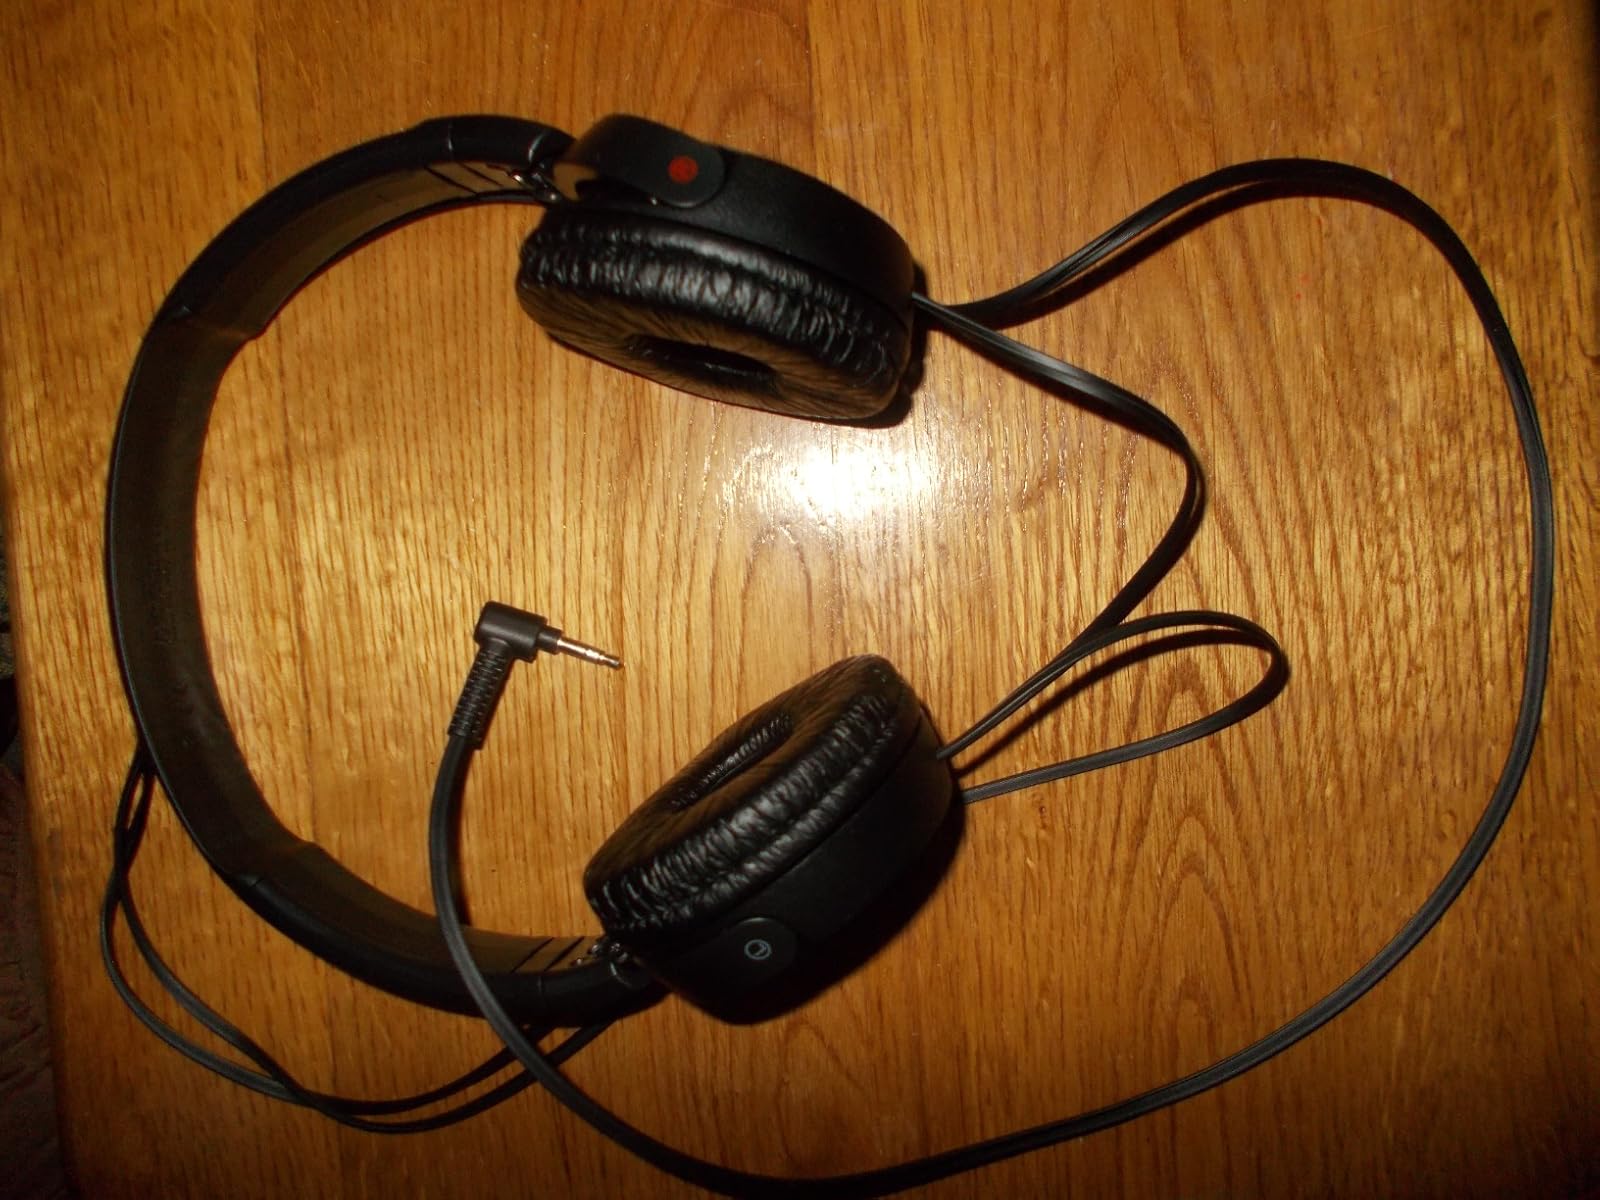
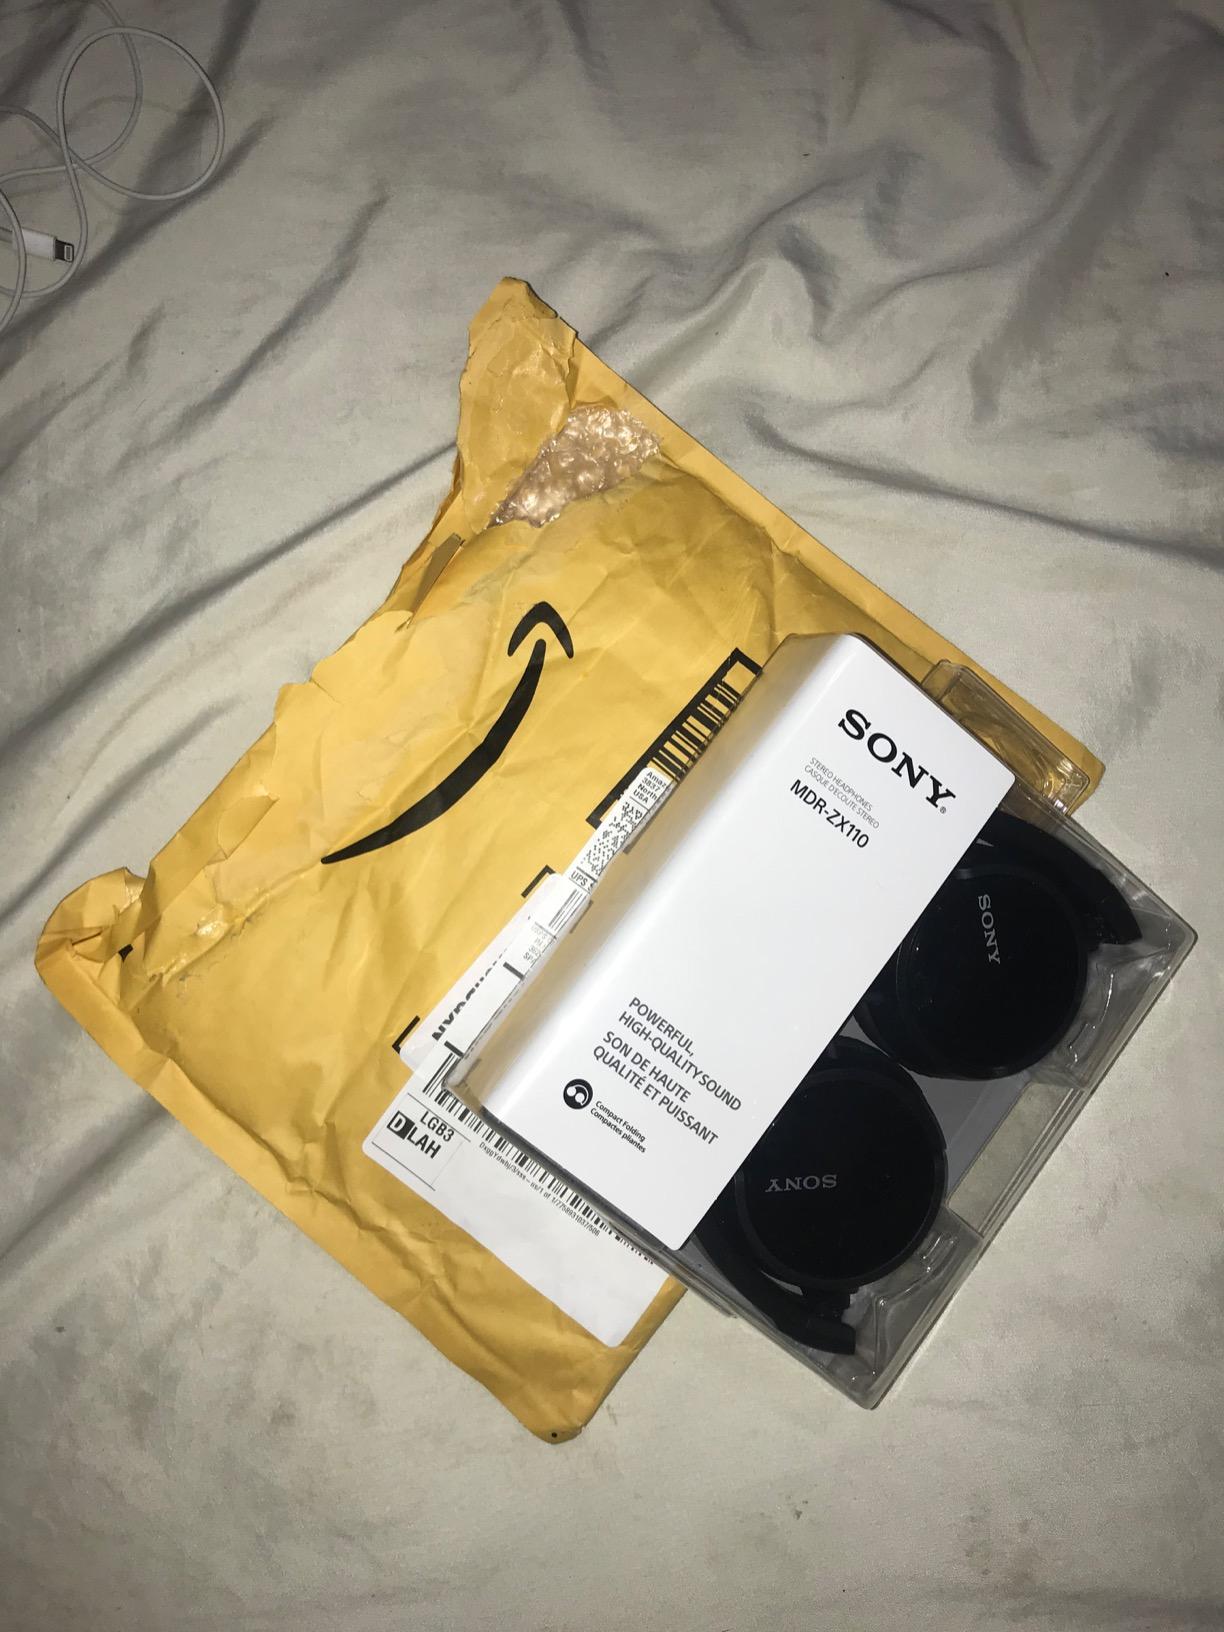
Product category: headphones
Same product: yes